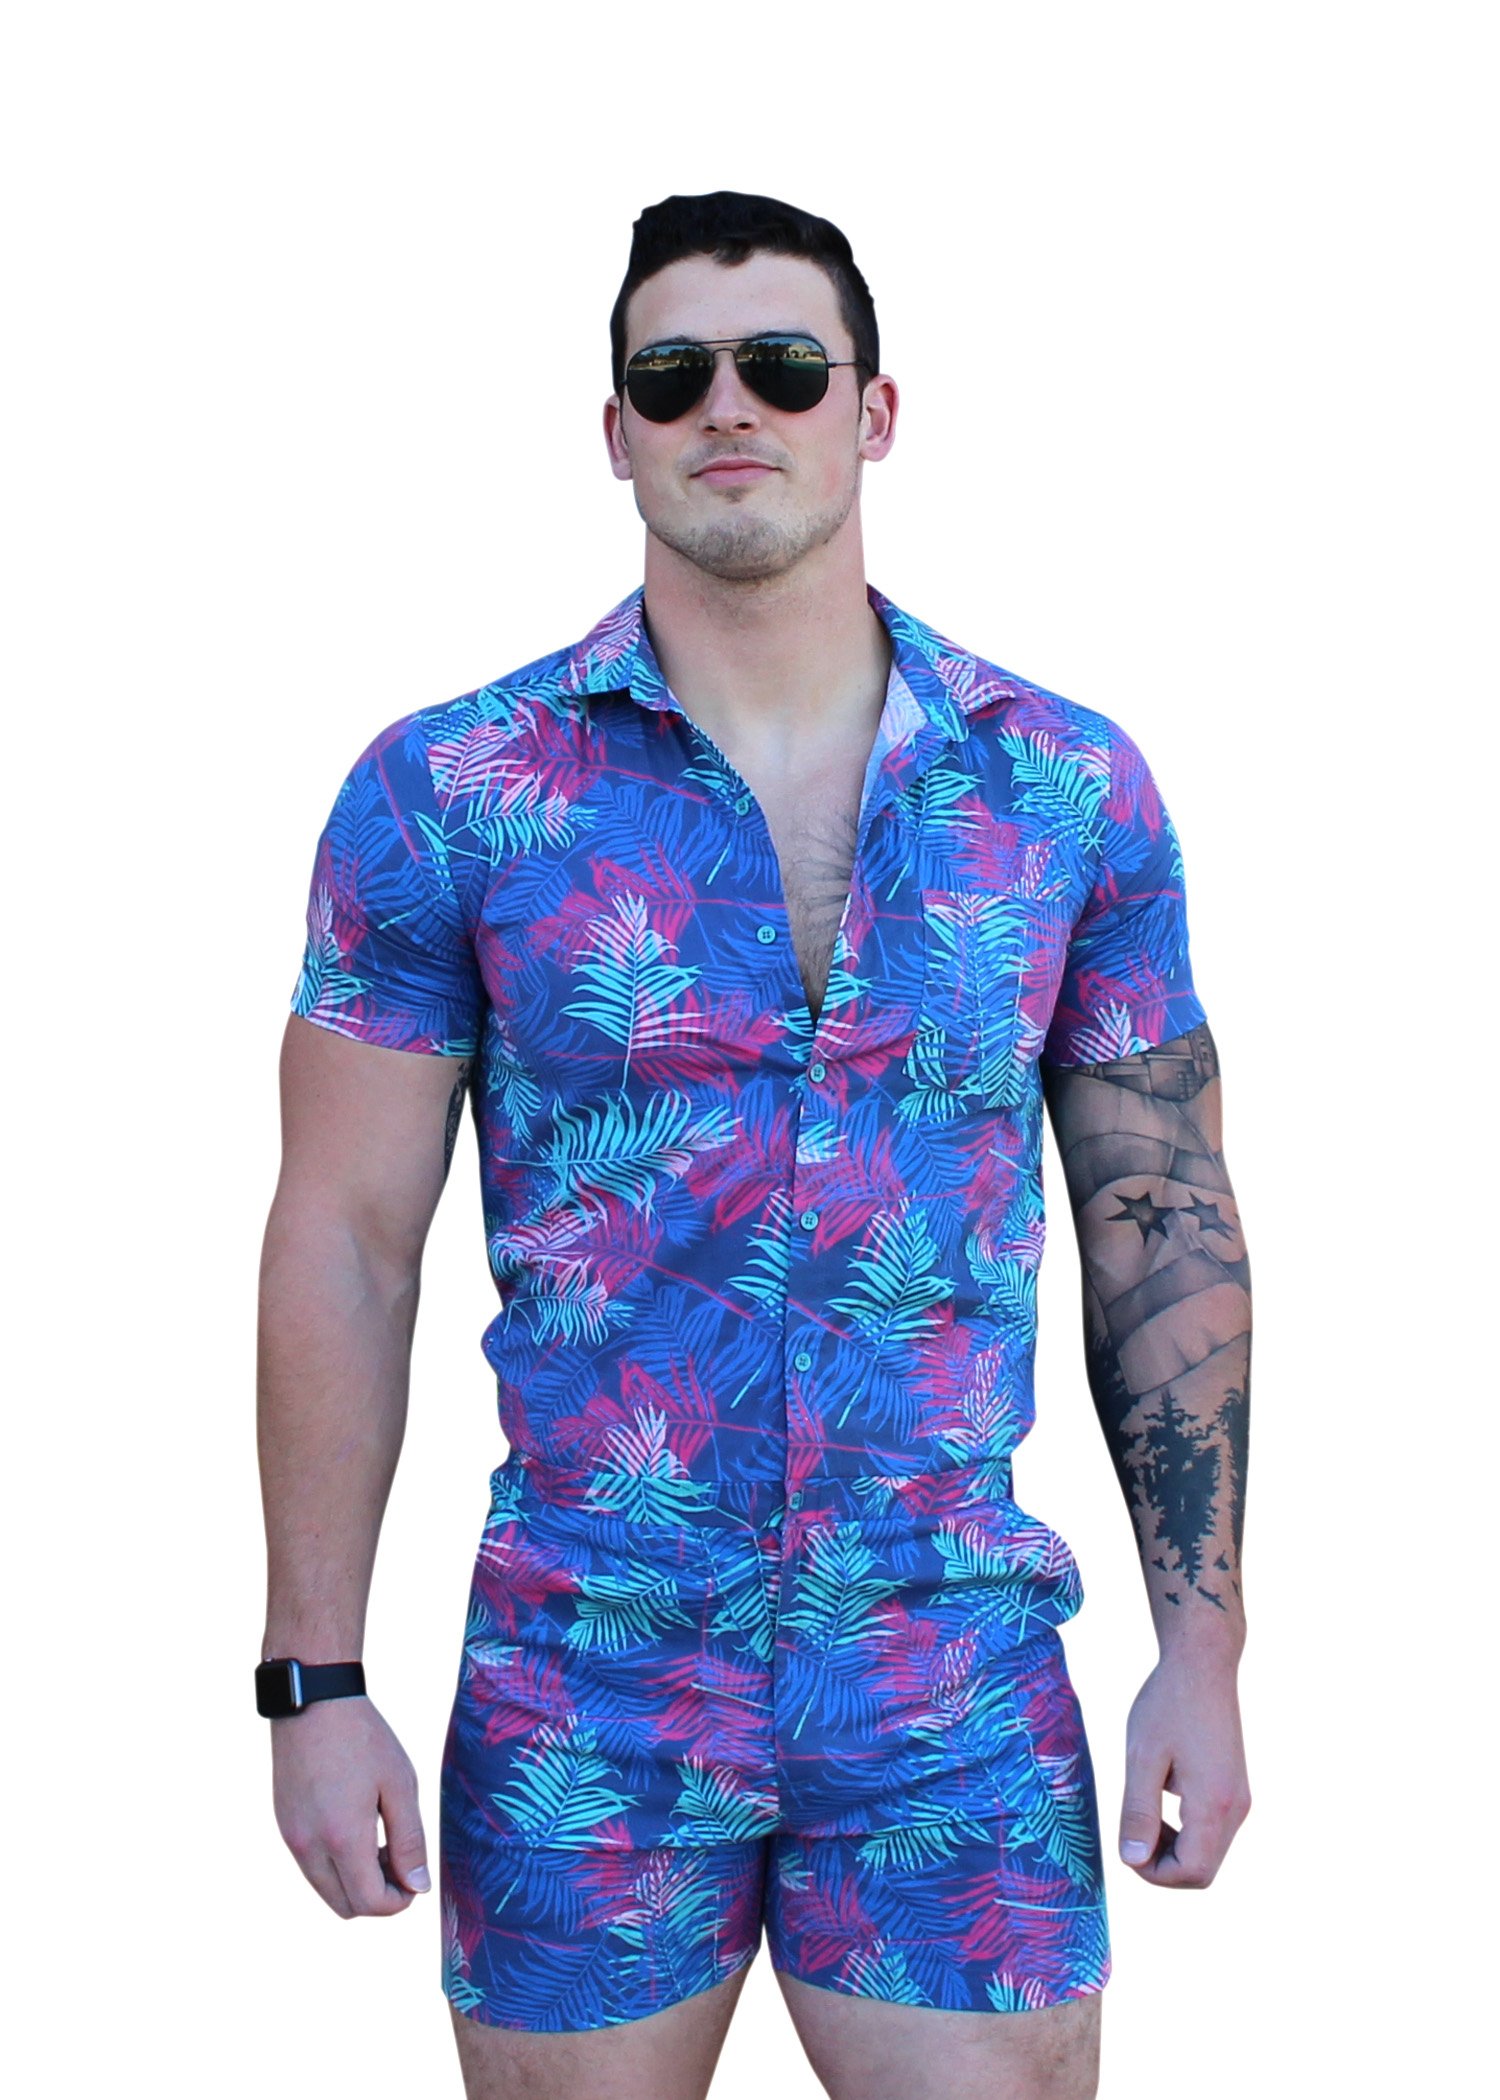
Gender: men